Charwelton

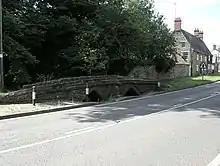
Charwelton's medieval packhorse bridge

Charwelton's earliest surviving crossing over the river is a narrow packhorse bridge at Upper Charwelton, only wide between parapets. It has two arches and one cutwater, and may be 15th century. It is a Grade II* listed building.